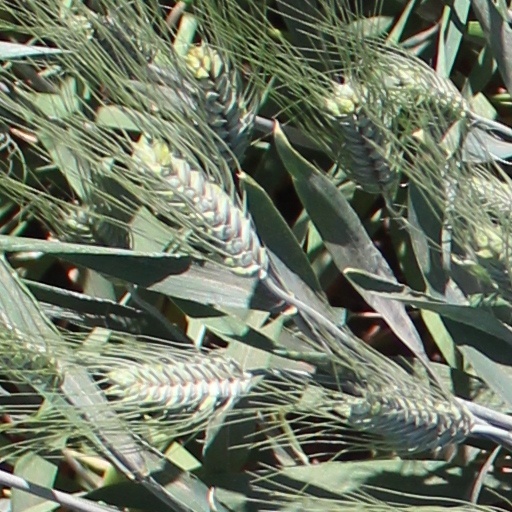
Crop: wheat